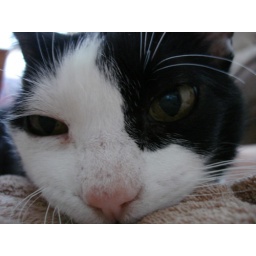
Our cat sitting on me tummy in the morning.